Lynn and Inner Dowsing Wind Farms

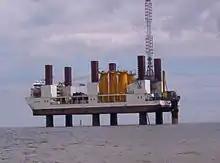
TIV "Resolution" installing wind turbines (June 2007)

In 2006 Nexans was awarded a contract to supply inter-array and export cabling for the windfarm, consisting of of 36kV three core cables. MT Hojgaard was contracted to install the offshore foundations. Siemens Wind obtained the contract to supply 54 of its SWT-3.7-107 wind turbines for the farm, and Siemens Power Transmission & Distribution supplied the onshore 33 to 132kV substation and associated switchgear, and was contracted to lay the onshore cables.